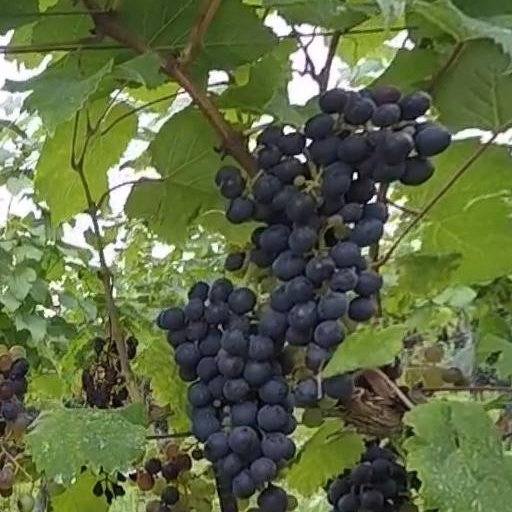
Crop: grape